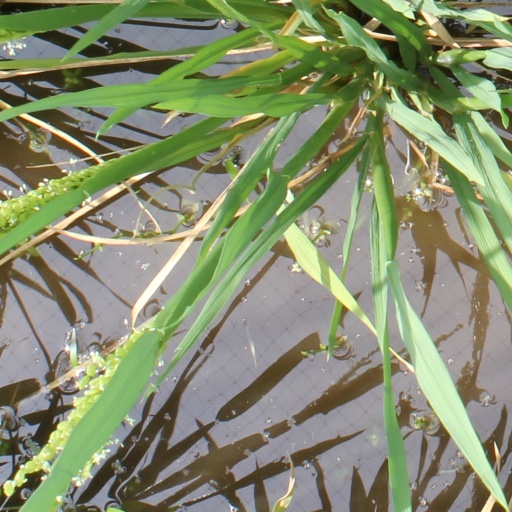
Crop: rice